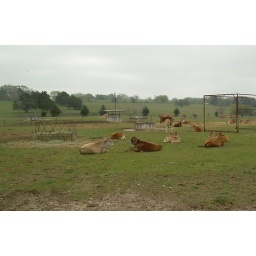
more Jersey calves in the pasture behind the barn with the horse